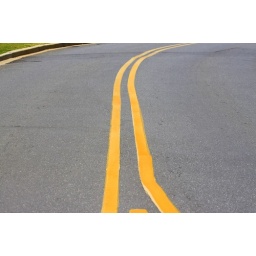
There were no cars in the road until I stood in the middle of it